Dhammakaya meditation

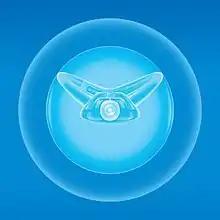
A topview of the Buddha, as visualized/seen in Dhammakaya Meditation

As is common with traditional "samatha" practice, the first step of Dhammakaya meditation at the "samatha" level is to overcome mental hindrances to concentration. This enables the meditator to focus and access the meditative center.